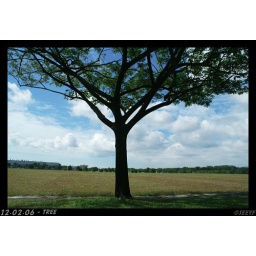
tree - part of a series taken on the road while travelling in a car